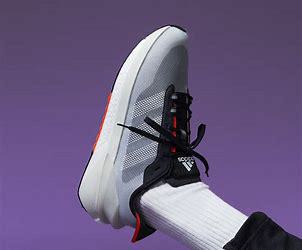
Brand: Adidas
Model: Avryn